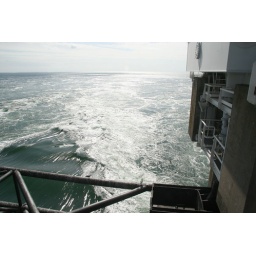
Alleen al het geluid van het water dat van de Oosterschelde de zee in stroomt is indrukwekkend. Wat een ongelooflijk bouwwerk zeg.